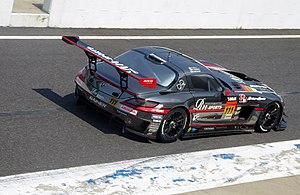
La Mercedes-Benz SLS AMG GT3 est une voiture de course développée et construite par le constructeur allemand Mercedes-Benz pour courir dans la catégorie GT3 de la Fédération internationale de l'automobile. Elle est dérivée de la Mercedes-Benz SLS AMG, d'où elle tire son nom.